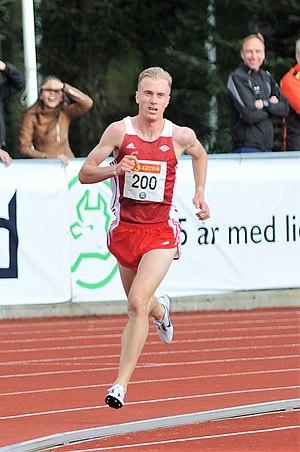
Sondre Nordstad Moen est un athlète norvégien, spécialiste des courses de fond, ancien détenteur du record d'Europe du marathon.